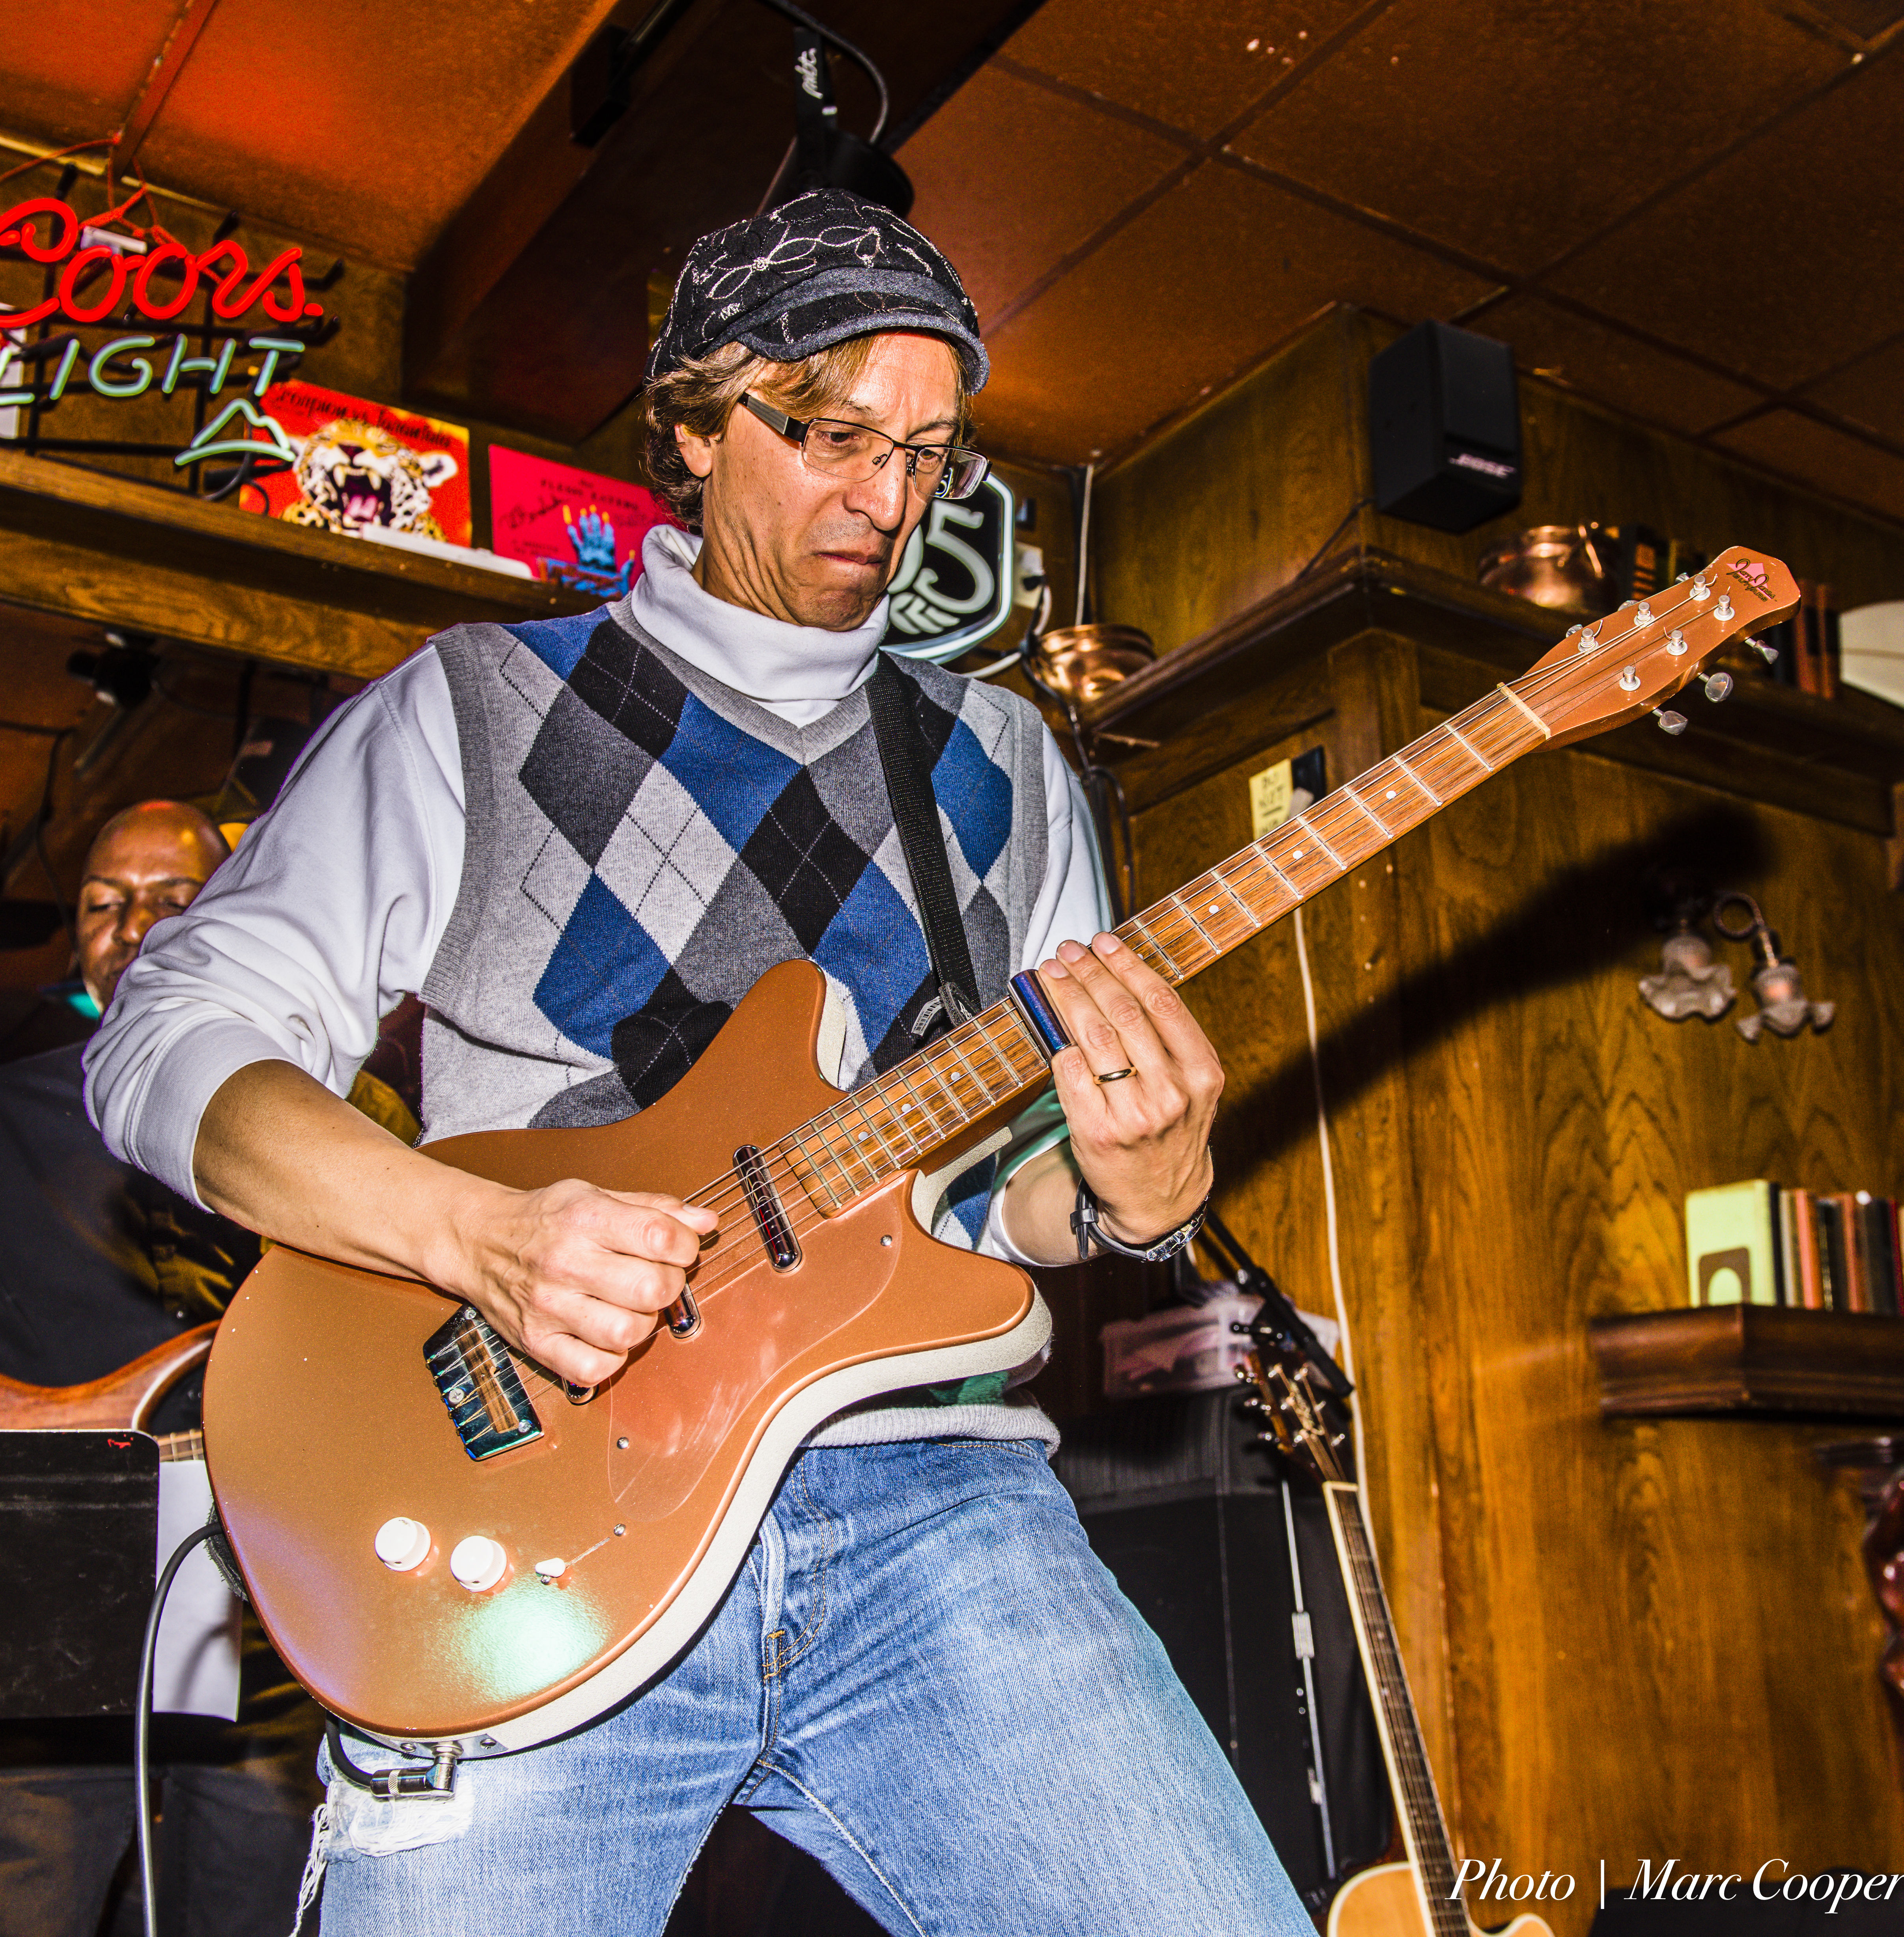
person, music, guitar, concert, musician, hdr, blues, cool image, stage, performance, bassist, singing, guitarist, mauisugarmillsaloon, bands, rickyz, i, bass guitar, entertainment, performing arts, singer songwriter, social group, plucked string instruments, musical ensemble